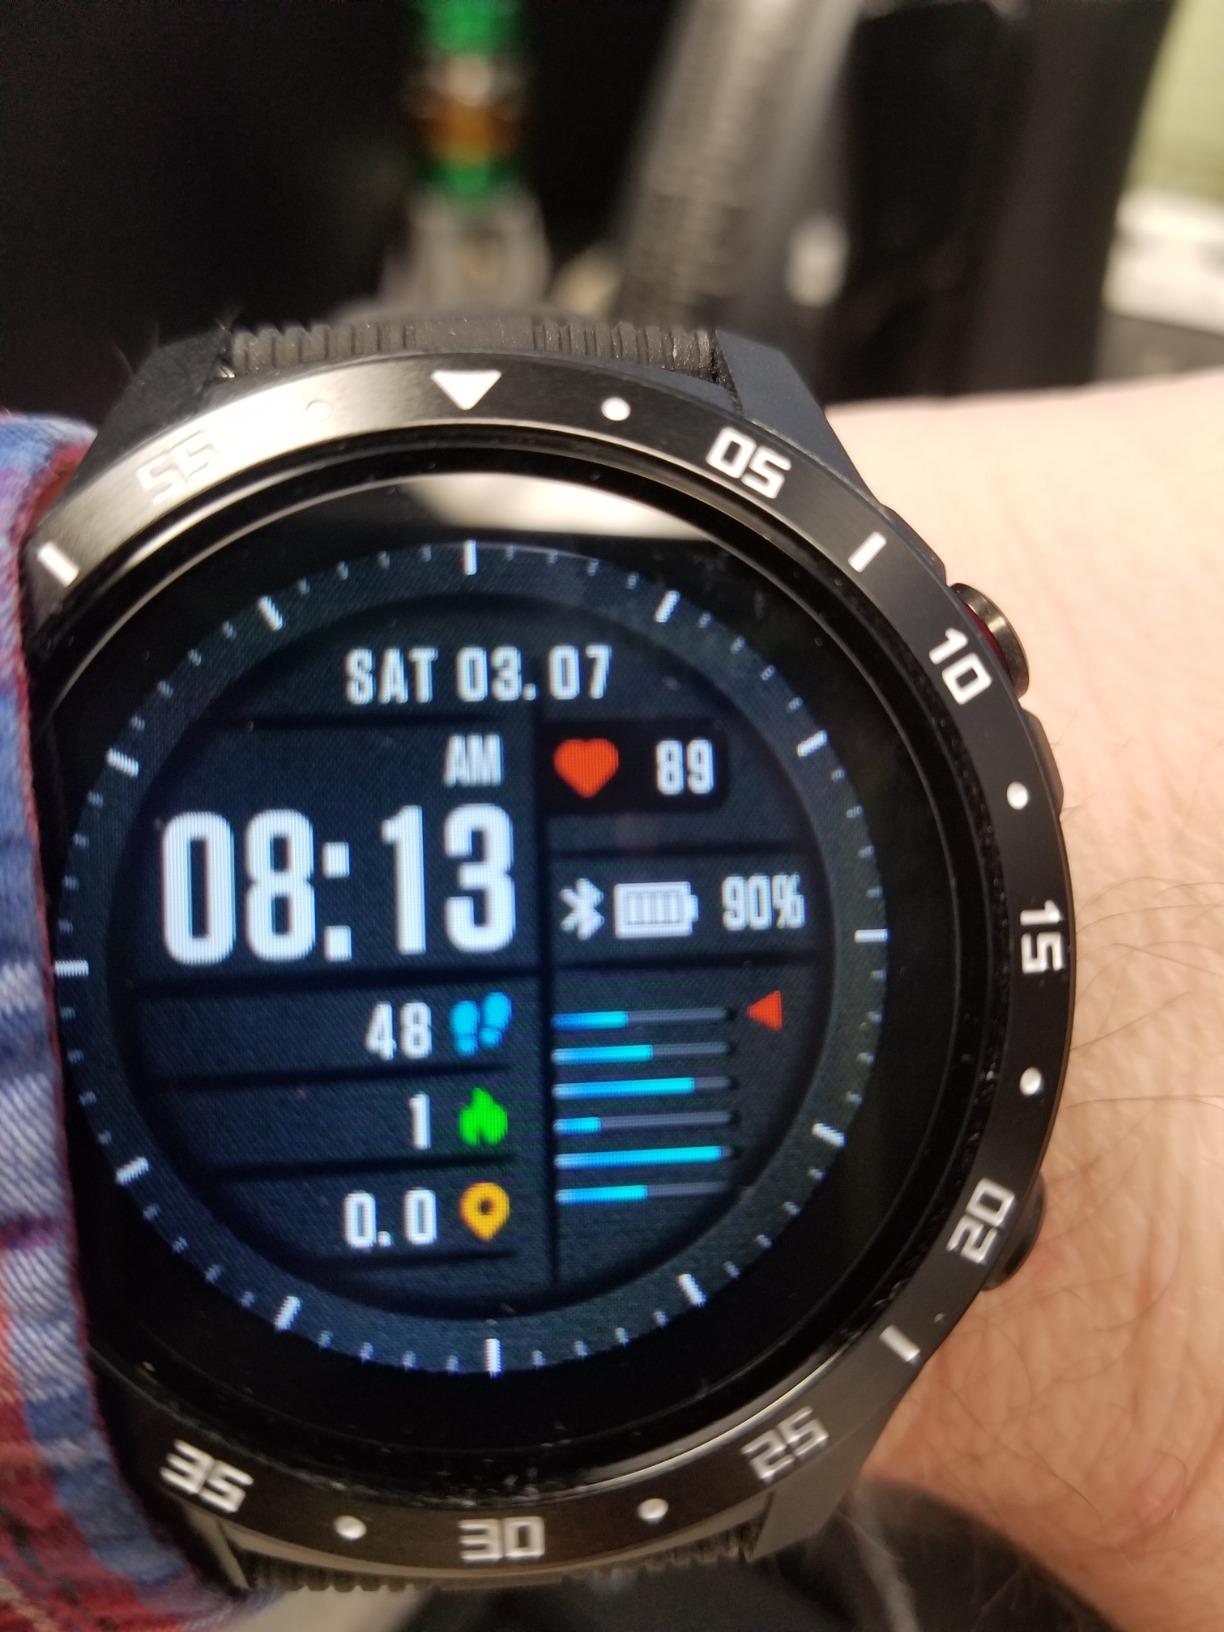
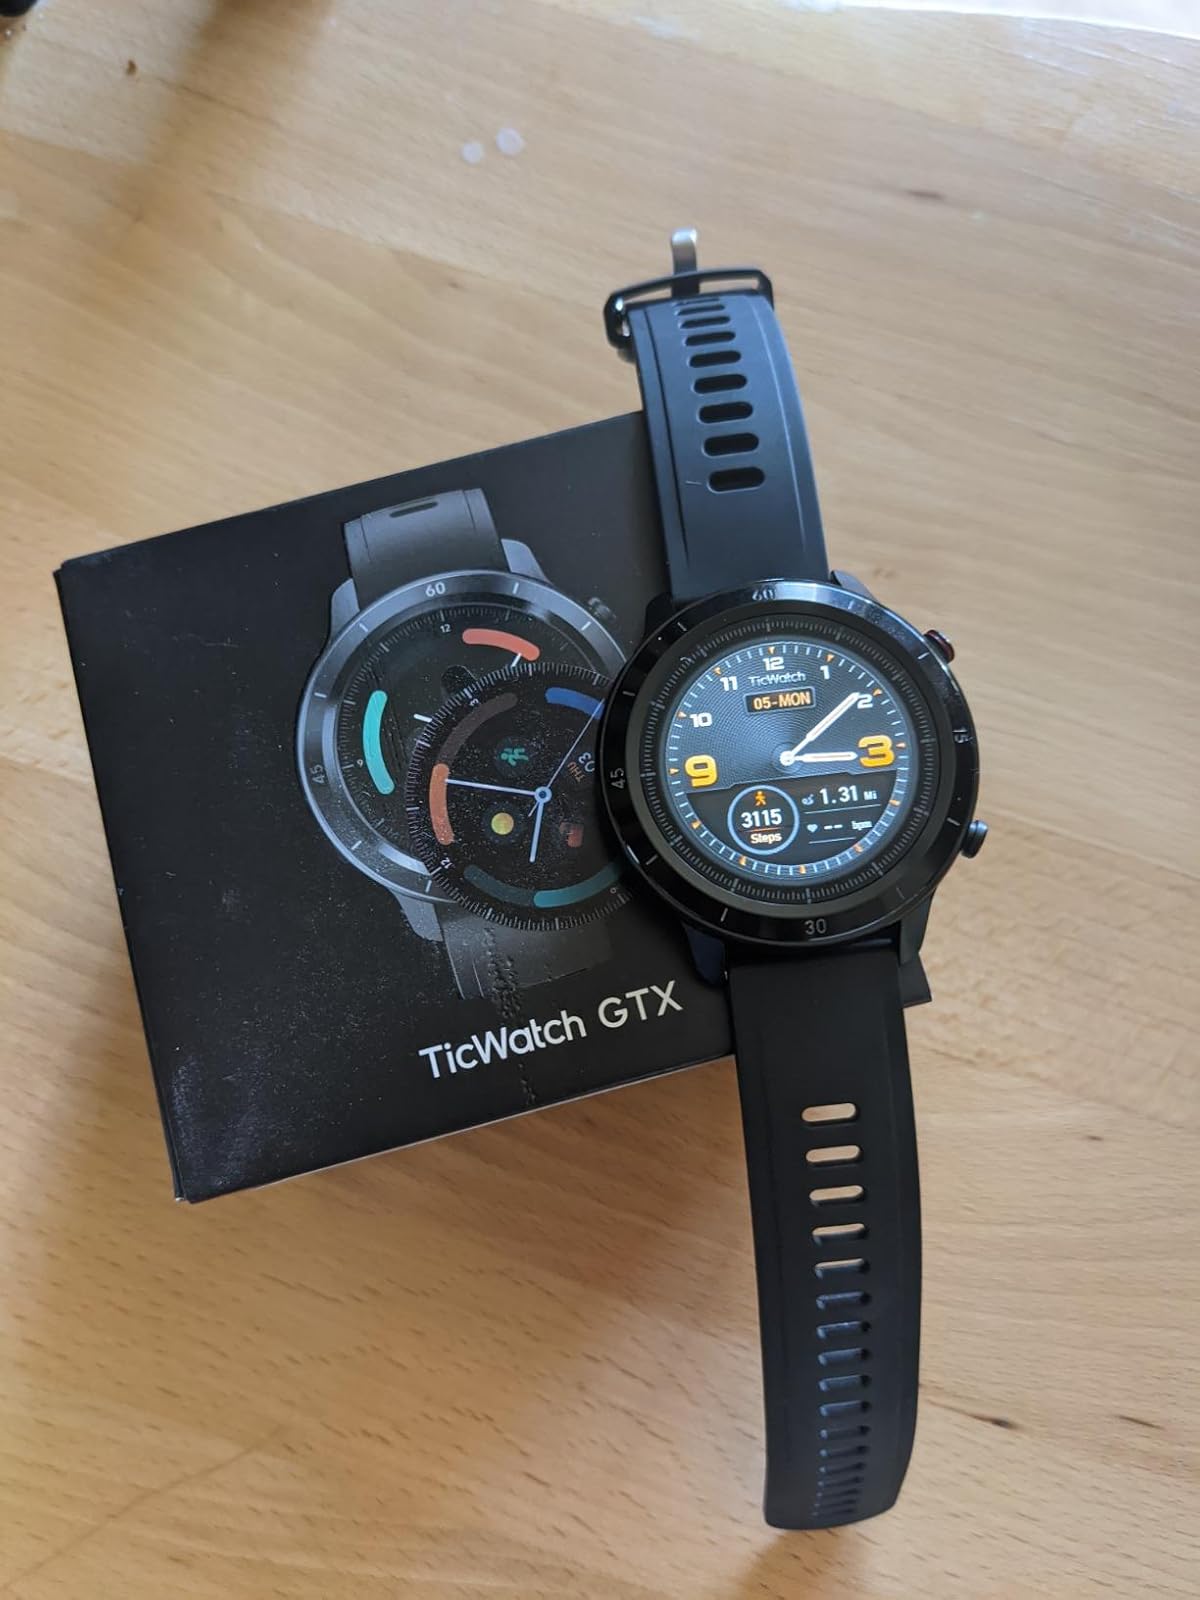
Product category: smartwatch
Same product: no